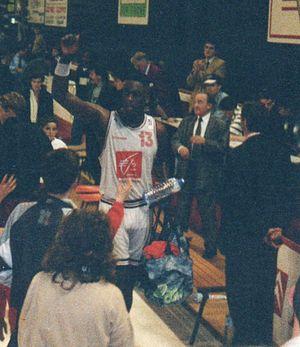
Mark Mac-Swain en 1994 avec l'Elan Chalon
Saison 1994-1995 de l'Élan chalon en Pro B, avec une dixième place pour leur première saison à ce niveau.
Mark Mc Swain, né le 18 juillet 1965 à New York, est un ancien joueur de basket-ball professionnel américain, naturalisé belge. Il mesure 2,04 m.
L'Élan sportif chalonnais est un club professionnel français de basket-ball appartenant à l'élite du championnat de France. Il est basé dans la ville de Chalon-sur-Saône en Saône-et-Loire. Le club évolue actuellement au Colisée, une salle d'une capacité de 4 000 places assises depuis 2001 puis 5 000 places assises en 2012 puis 4 948 places en 2015 et finalement 4 540 places en 2017. Auparavant, l'Élan chalonnais jouait à la Maison des sports depuis 1970.